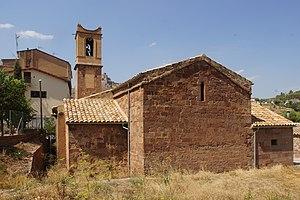
Cardona (La Coromina), Catalogne: Eglise Saint Raymond